Serena Deeb

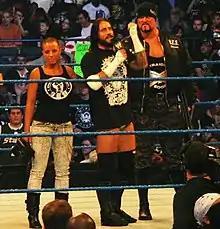
The Straight Edge Society (left to right): Serena, CM Punk, and Luke Gallows

On the January 22, 2010, edition of "SmackDown", Serena appeared, playing the part of an audience member, before jumping over the crowd barrier to join CM Punk's group of straight edge followers; as part of the initiation, she agreed to have her head shaved bald. In a later podcast interview with wrestling journalist Brady Hicks, Serena said of the head shaving: "It was a really unique opportunity. Seeing a woman getting her head shaved was so rare, you don't see it all that often in the history of wrestling. Getting to do it as my debut was really, really cool, and really powerful. I was also very scared about what I was going to look like. There were a lot of uncertainties, but it ended up being really, really great for my career." One week later, she reappeared with Punk and Luke Gallows, now as a member of villainous group the Straight Edge Society, for their match against D-Generation X for the Unified WWE Tag Team Championship. However, Theodore Long changed the title match and instead set up a singles match between Punk and Triple H, during which she and Gallows attacked Triple H, disqualifying Punk in the process. On the July 2, 2010, edition of "SmackDown", Serena unwillingly showed video security footage of her drinking alcohol at a bar as an alibi for Punk's whereabouts, raising the ire of The Society; she was forgiven by Punk the next week, though Gallows showed signs of disapproval. This incident was the first of many signs of trouble within the group, leading to Serena's first and only televised match in WWE on August 20 (taped August 17). In a match where she and Gallows would be expelled from The Society if they lost, the duo took on Big Show and Kelly Kelly in a mixed tag team match, where Serena used a gutbuster to pin Kelly. On August 20, Serena was released from her WWE contract, reportedly for not "living out" her straight edge persona in public. Because "SmackDown" was pre-recorded, her release was not revealed immediately, which gave her one last appearance, airing on August 27 as a valet to Punk and Gallows in separate matches.